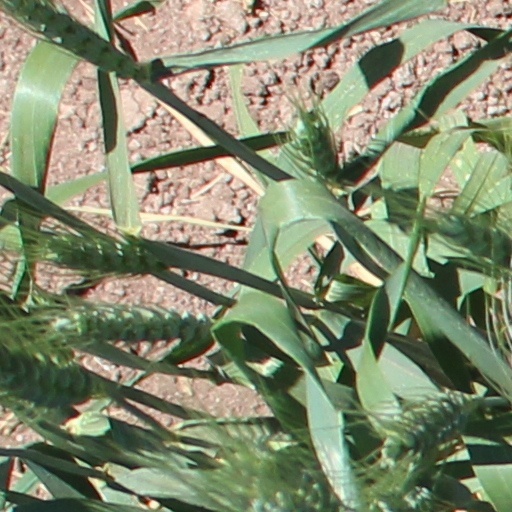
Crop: wheat